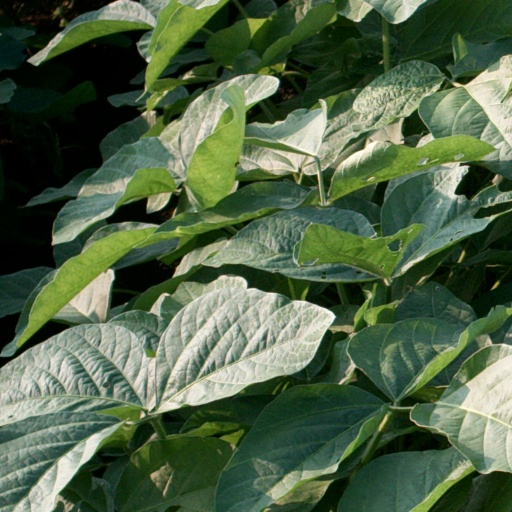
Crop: soybean